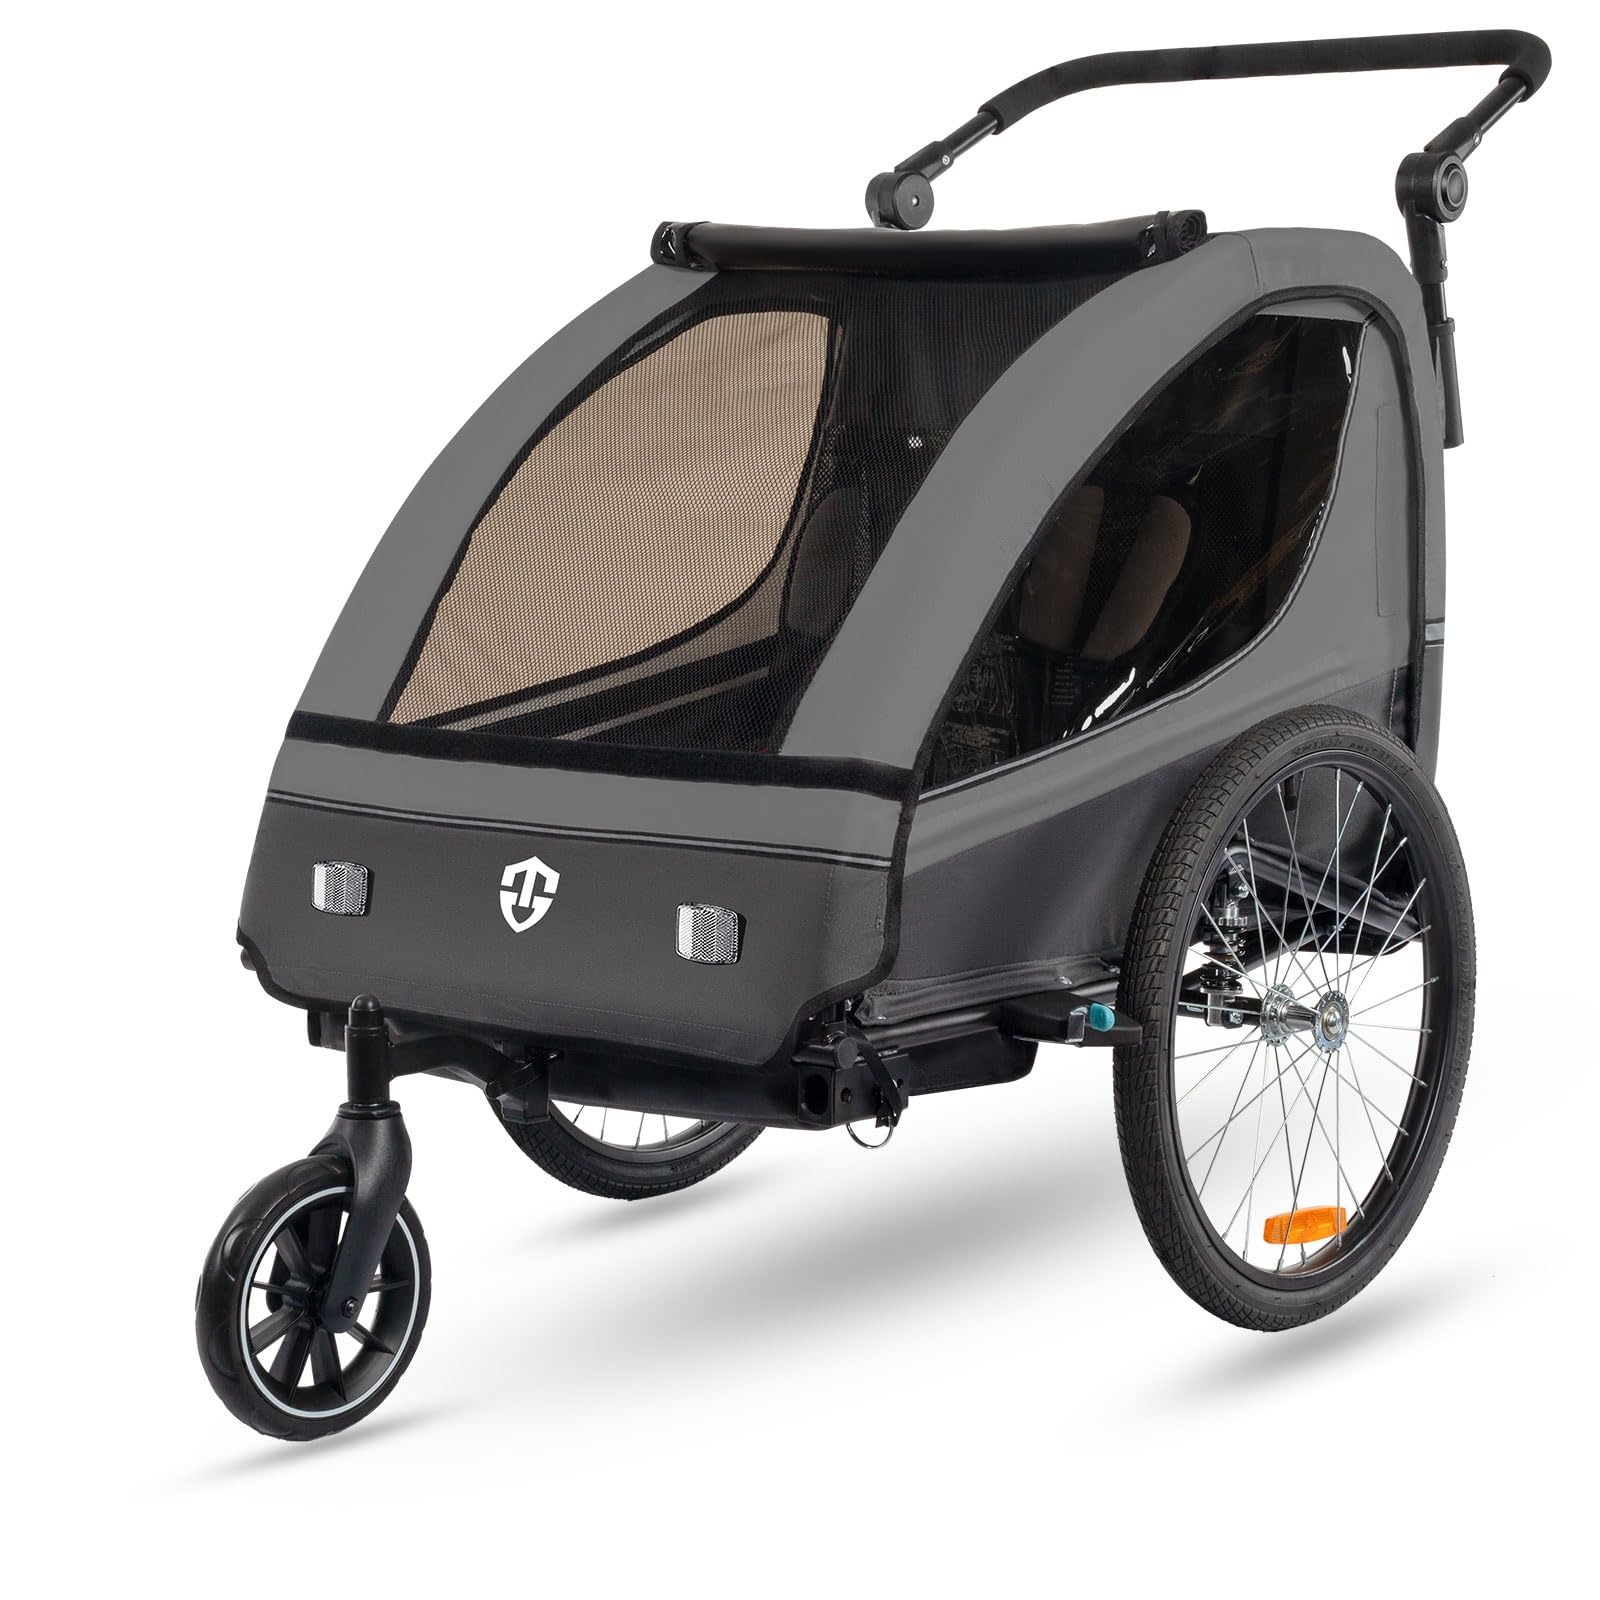
Tiggo VS Kinderanhänger 2in1 Fahrrad Buggy – dunkelgrau
Entdecken Sie die ideale Lösung für aktive Familien: Dieser multifunktionale Anhänger verwandelt sich mühelos vom sicheren Veloanhänger in einen wendigen Kinderwagen für Ihre gemeinsamen Ausflüge. Merkmale Flexibles 2-in-1-System: Nutzbar als Veloanhänger oder Buggy für ein bis zwei Kinder, inklusive schwenkbarem 8-Zoll-Vorderrad und Schiebegriff für den schnellen Umbau. Robuste und komfortable Bauweise: Gefertigt aus einem langlebigen Stahlrahmen und widerstandsfähigem 600D Polyestergewebe, mit gepolstertem Sitz und Rückenlehne für maximalen Fahrkomfort. Sicherheit und Fahrgefühl: Grosse 20-Zoll-Luftreifen mit Federung sorgen für eine ruhige Fahrt, während das 5-Punkt-Gurtsystem Ihre Kinder sicher im Sitz hält. Eine Feststellbremse sorgt für sicheres Parkieren. Universelle und sichere Velo-Kupplung: Die Kupplung für die Hinterachse ist kippsicher konstruiert und passt an die meisten Velos und E-Bikes von 24 bis 29 Zoll. Kompakt und transportfreundlich: Der Anhänger lässt sich für eine platzsparende Lagerung oder den einfachen Transport flach zusammenklappen. Vorteile Flexibilität für den Familienalltag: Ob für die Velotour am Wochenende oder den Spaziergang zum Einkaufen – dieser Anhänger passt sich Ihren Bedürfnissen an. Der Umbau vom Veloanhänger zum wendigen Buggy gelingt im Handumdrehen, sodass Sie für jede Situation bestens gerüstet sind. Komfort für kleine Passagiere: Dank der gefederten 20-Zoll-Luftreifen gleitet der Anhänger sanft über verschiedene Untergründe. Im Inneren sorgen ein weich gepolsterter Sitz und eine bequeme Rückenlehne dafür, dass Ihre Kinder die Fahrt geniessen. Grosse Fenster bieten eine tolle Aussicht, während das kombinierte Insekten- und Wetterverdeck vor Wind und Plagegeistern schützt. Durchdachte Sicherheit: Der stabile Stahlrahmen, das zuverlässige 5-Punkt-Gurtsystem und die kippsichere Universalkupplung gewährleisten eine sichere Fahrt. Reflektoren an allen Seiten und eine gut sichtbare Sicherheitsflagge erhöhen die Sichtbarkeit im Strassenverkehr zusätzlich. Technische Details Geeignet für: 1 oder 2 Kinder Maximale Zuladung: 40 kg Innenmasse (Sitzhöhe): 60 cm Innenmasse (Sitzbreite): 58 cm Eigengewicht: 15 kg Masse aufgebaut (L×B×H): 145 × 76 × 98 cm Masse gefaltet (L×B×H): 82 × 65 × 22 cm Ein vielseitiger und sicherer Begleiter für alle Abenteuer mit Ihren Kindern.
Brand: Tiggo
Category: Baby & Toddler > Baby Transport > Baby Strollers > Convertible Strollers